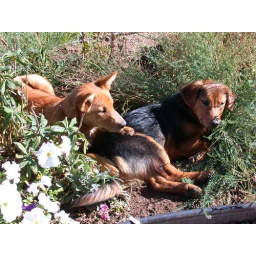
murphy and maggie in flower bed 4